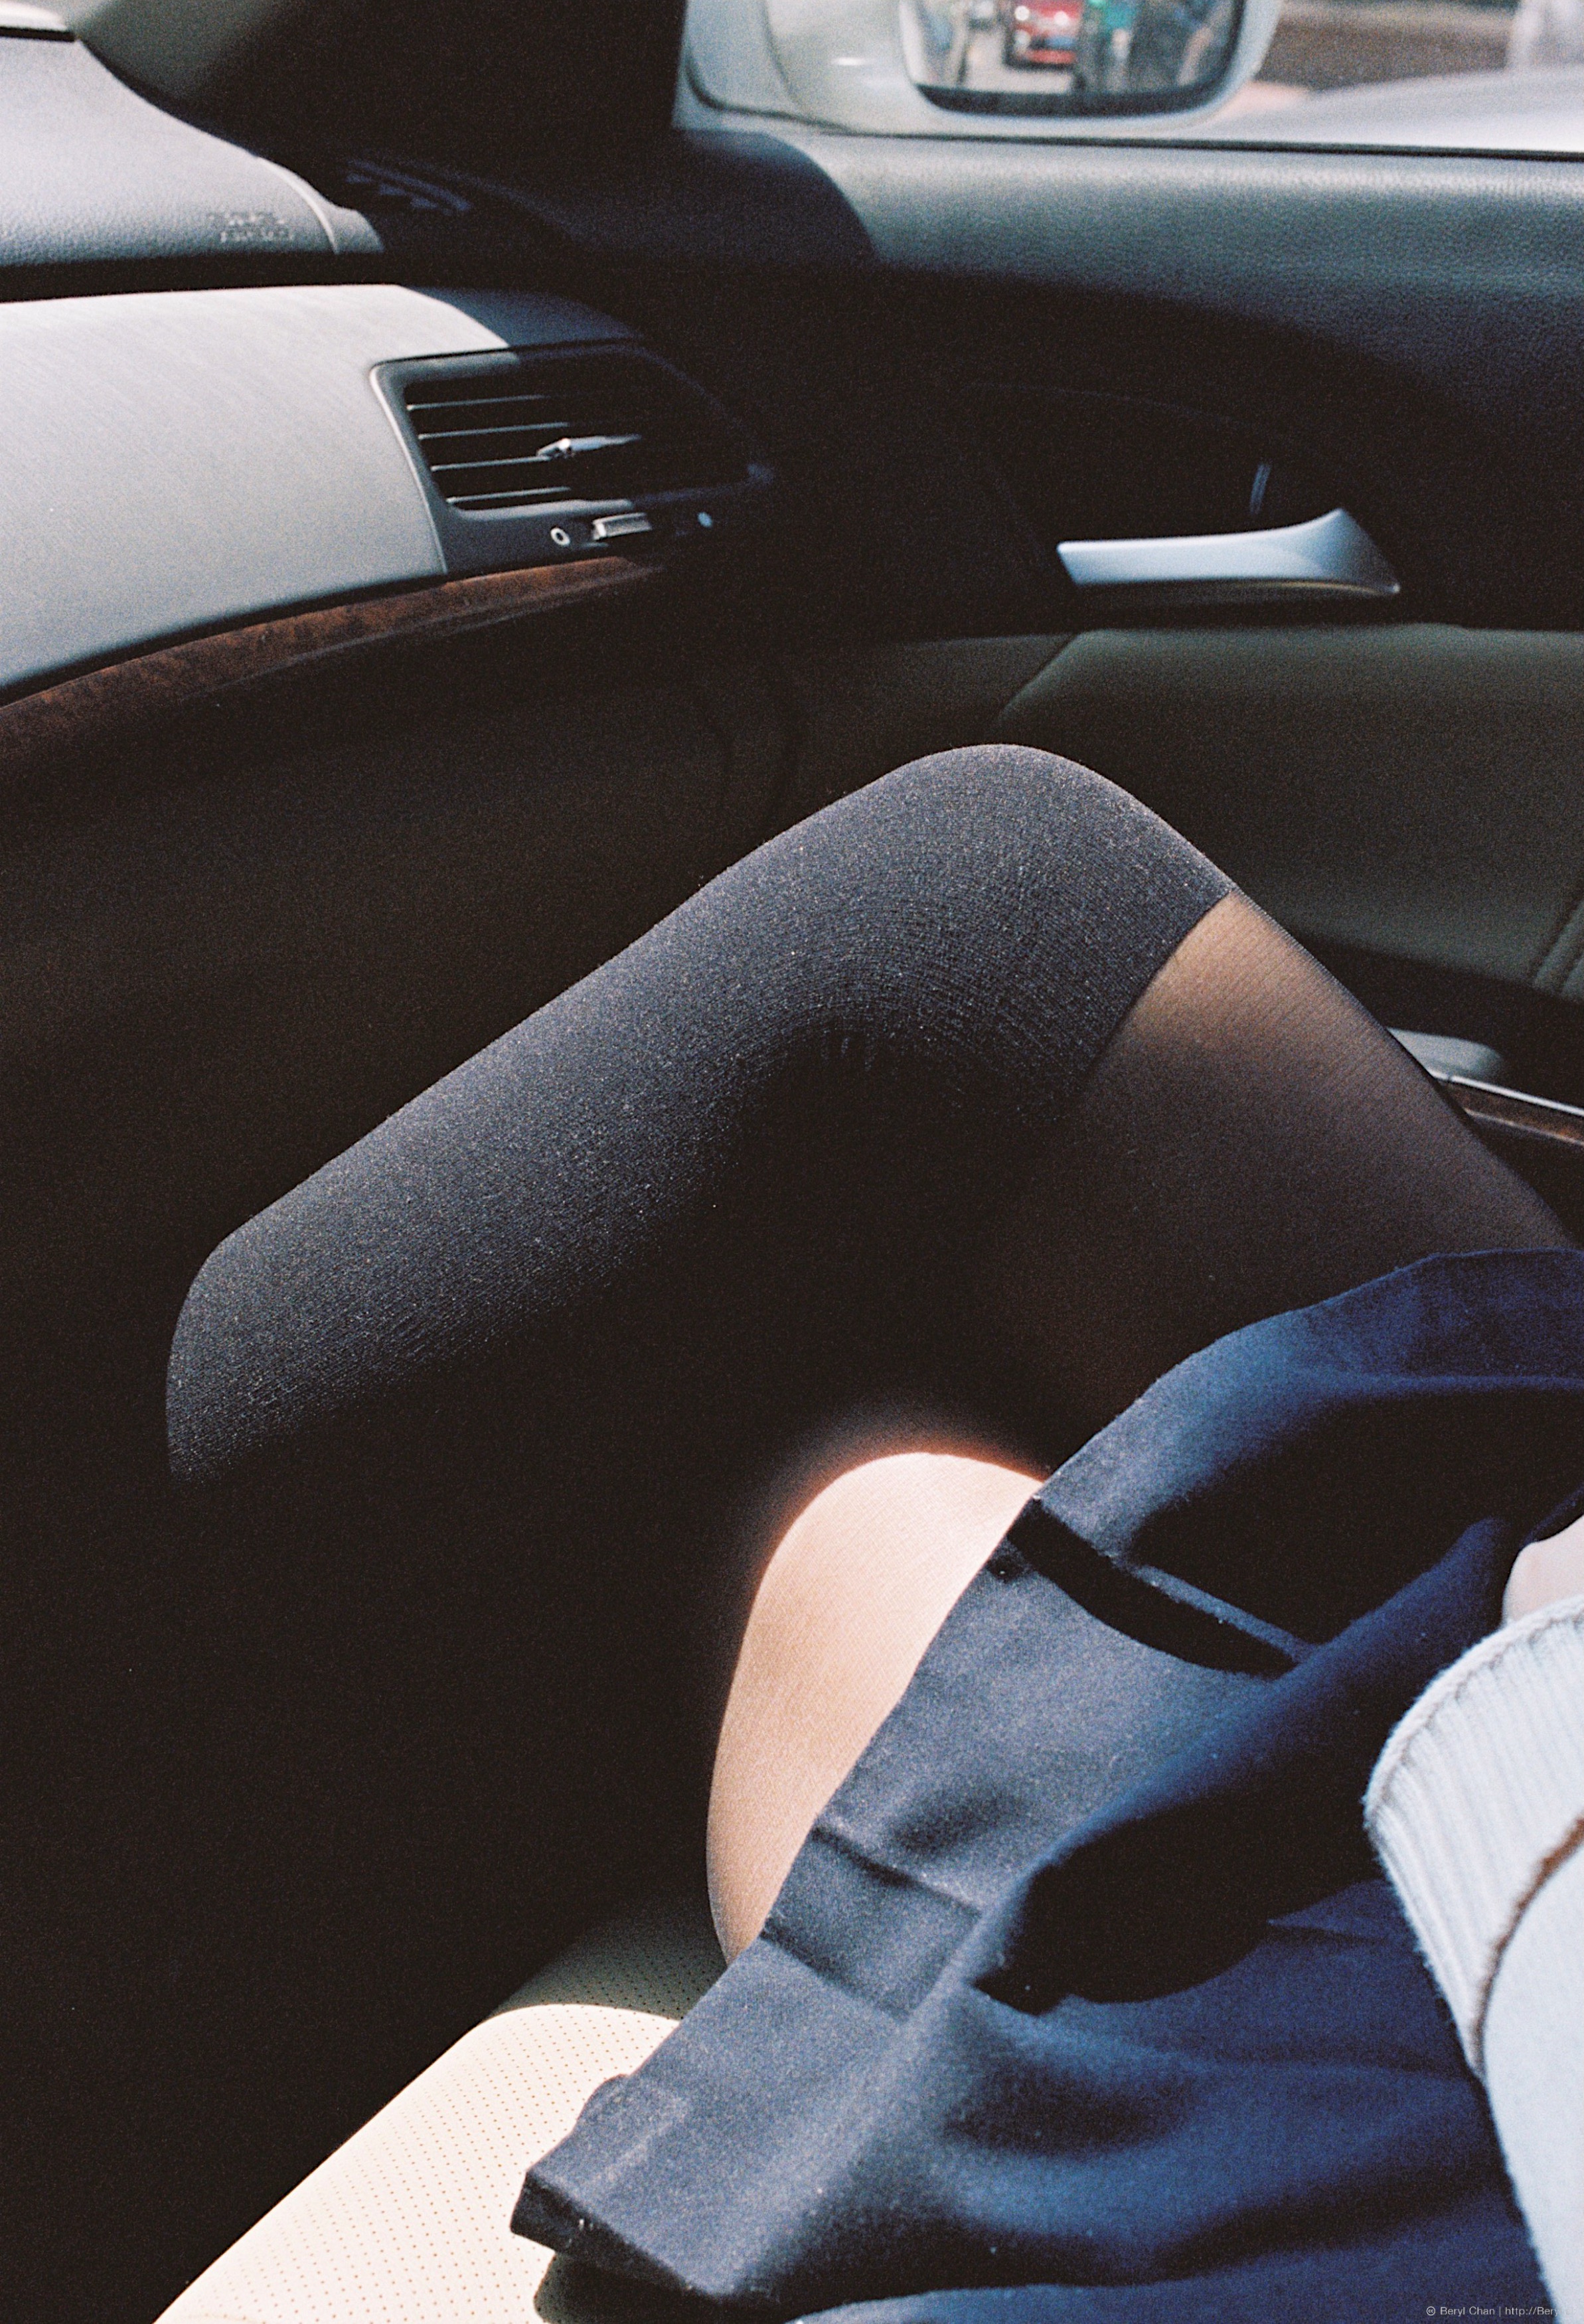
girl, car, vintage, feet, cute, film, analog, leg, portrait, vehicle, foot, student, nikon, steering wheel, sunny, 50mm, hands, legs, faceless, kodak, detail, car seat, socks, kneehighsocks, kneesocks, pantyhose, teenage, 135, nikonf3, kodakportra400, highschool, portra400, fetish, automobile make, automotive exterior, executive car